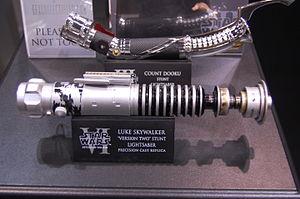
Un sabre laser est une arme fictive de la saga cinématographique Star Wars. Il s’agit du symbole le plus fort de la puissance d’un Jedi.